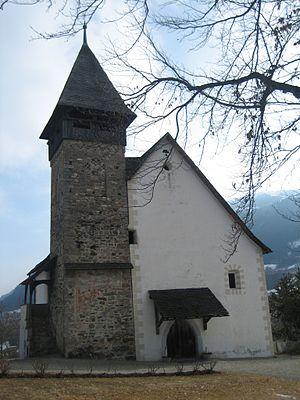
Cette liste présente les biens culturels d'importance nationale dans le canton des Grisons. Cette liste correspond à l'édition 2009 de l'Inventaire Suisse des biens culturels d'importance nationale pour le canton des Grisons. Il est trié par commune et inclus : 174 bâtiments séparés, 16 collections et 38 sites archéologiques.